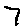
Label: 7